F2 (classification)

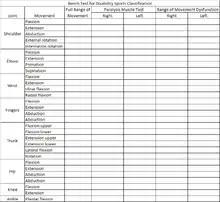
A standard bench press form used to for functional classification for wheelchair sportspeople.

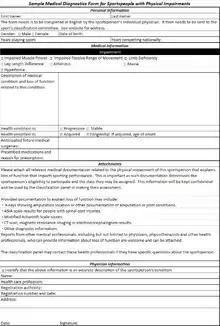
A sample medical classification form. Sportspeople would need some form of this sent to a classification panel.

Classification is often sport specific, and has two parts: a medical classification process and a functional classification process.